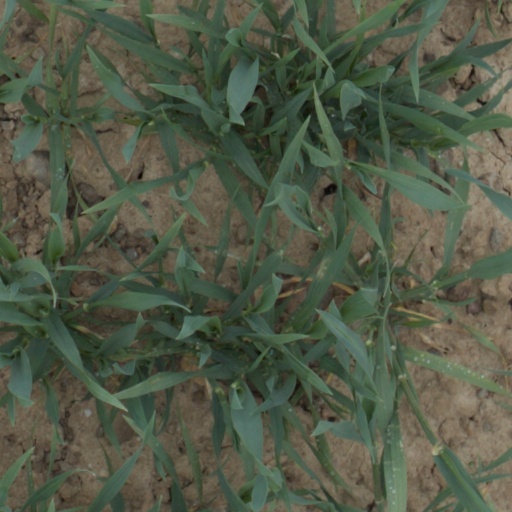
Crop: wheat